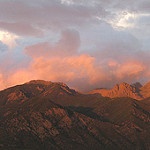
Scene: Outdoor